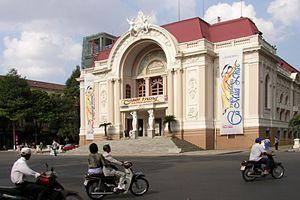
La liste ci-après présente les salles d'opéra dans le monde, qu'il s'agisse d'édifices dédiés